Fourth inauguration of Franklin D. Roosevelt

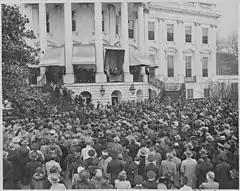

The fourth and final inauguration of Franklin D. Roosevelt as president of the United States was held on Saturday, January 20, 1945. This was the 40th inauguration and marked the commencement of the fourth and final term of Roosevelt as president and the only term of Harry S. Truman as vice president. This is the only time a president was inaugurated for a fourth term; after the Twenty-second Amendment to the United States Constitution was ratified in 1951, no person can be elected president more than twice. Roosevelt died days into this term, and Truman succeeded to the presidency.